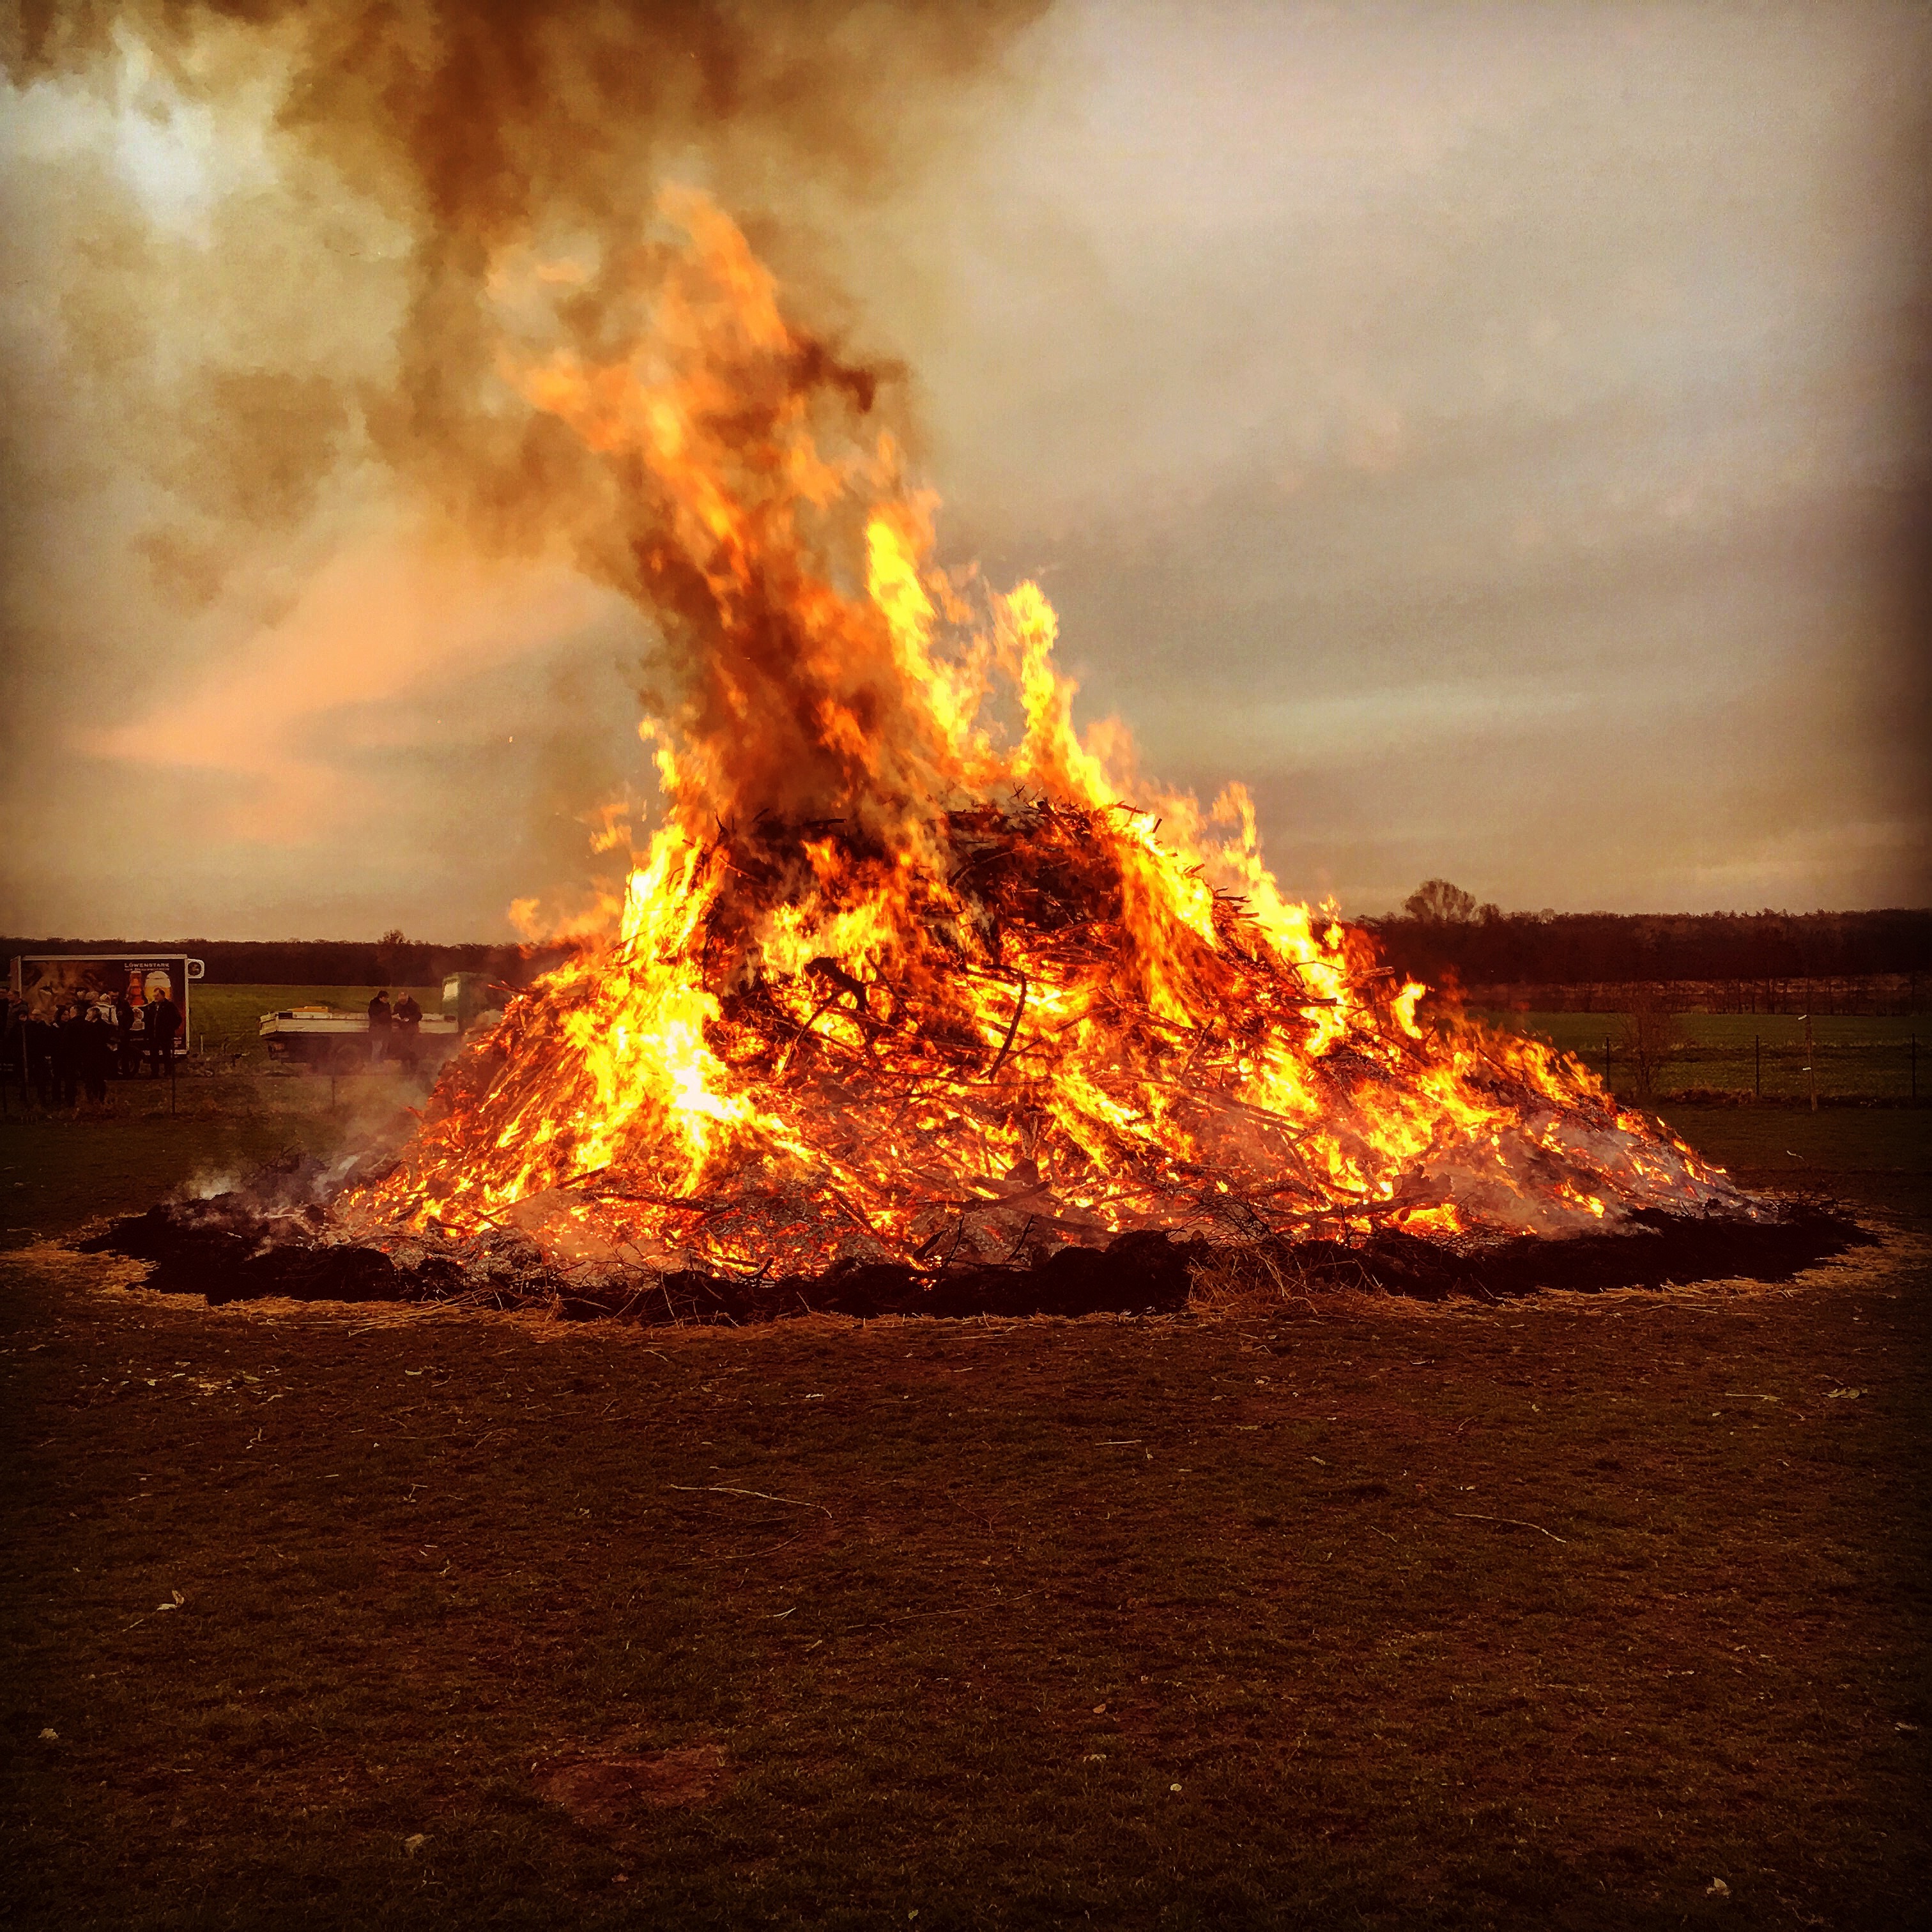
celebration, carnival, fire, bonfire, large, easter fire, sickte, geological phenomenon